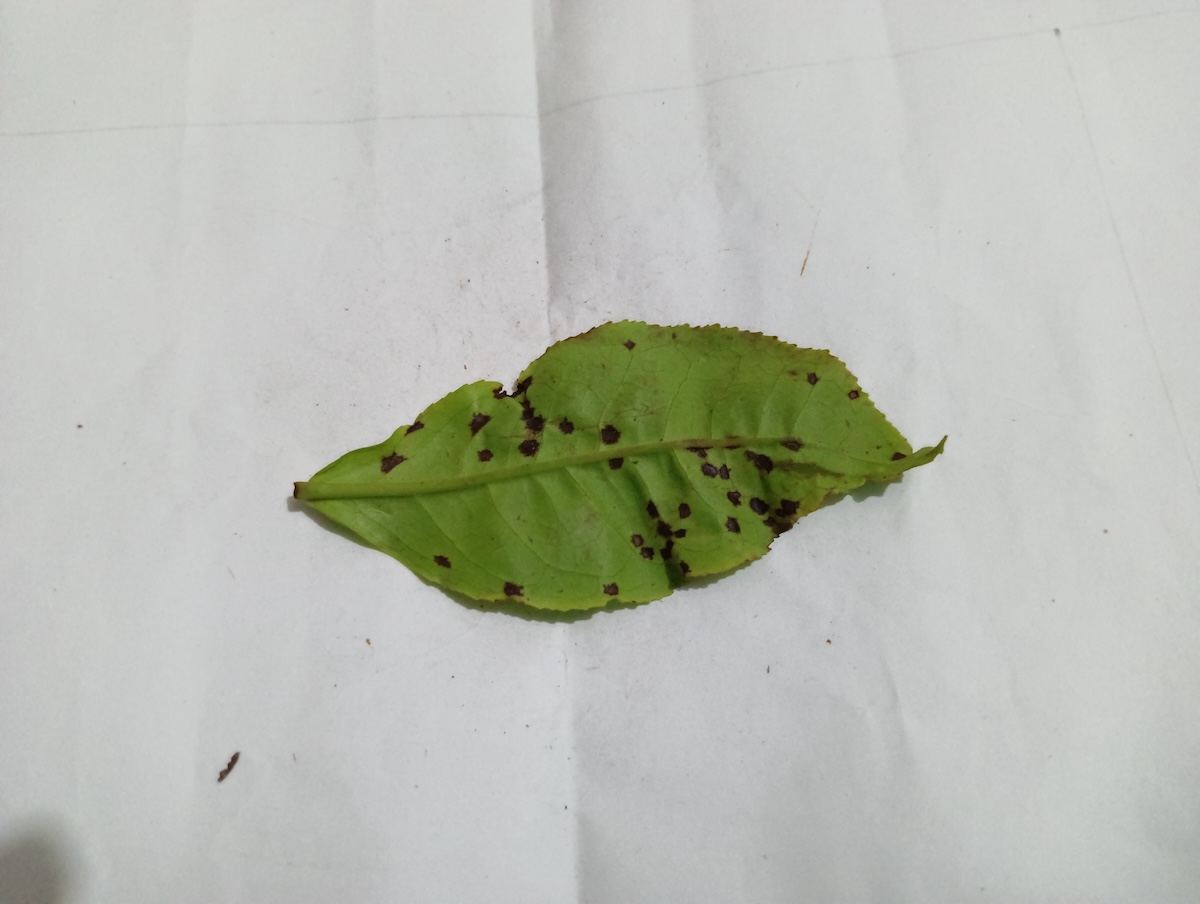
Label: Helopeltis